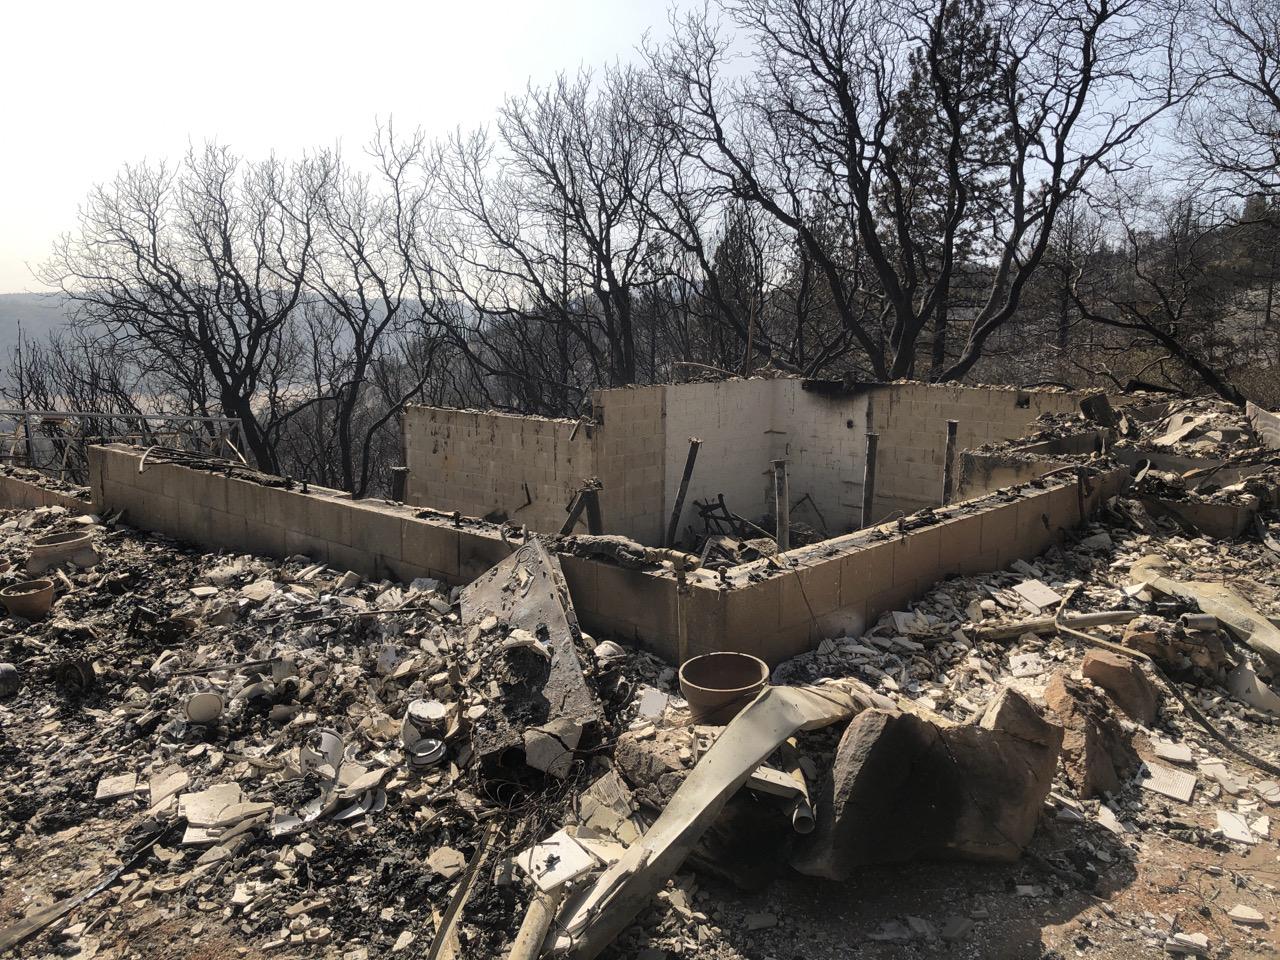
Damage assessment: destroyed